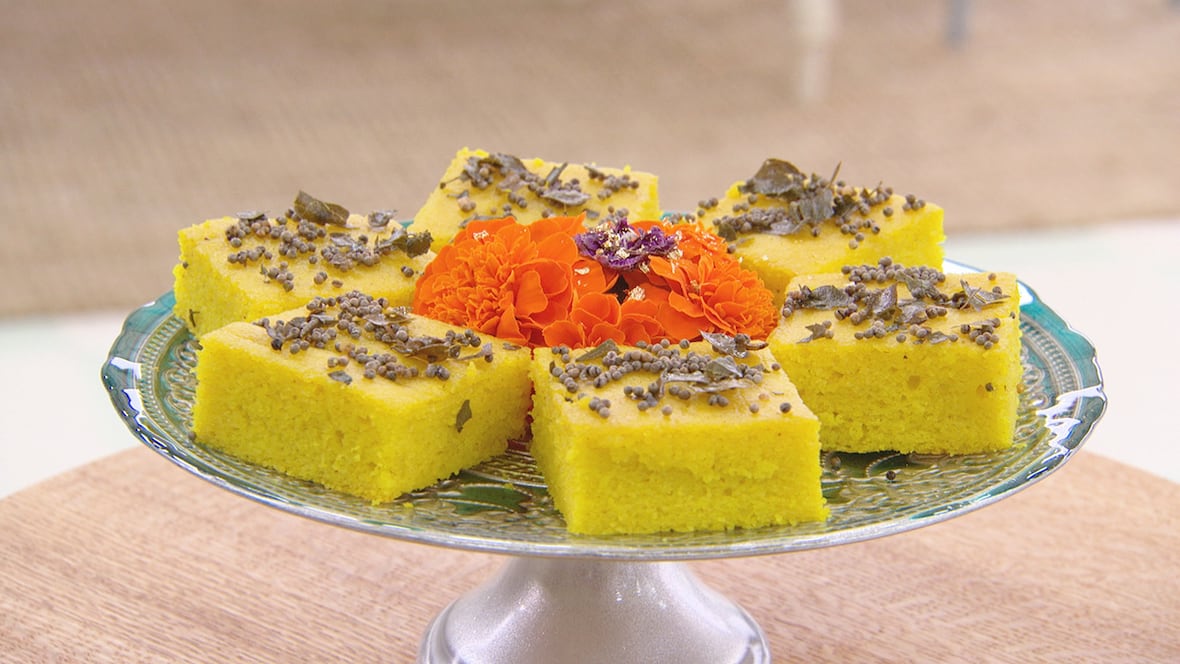
Dish: dhokla